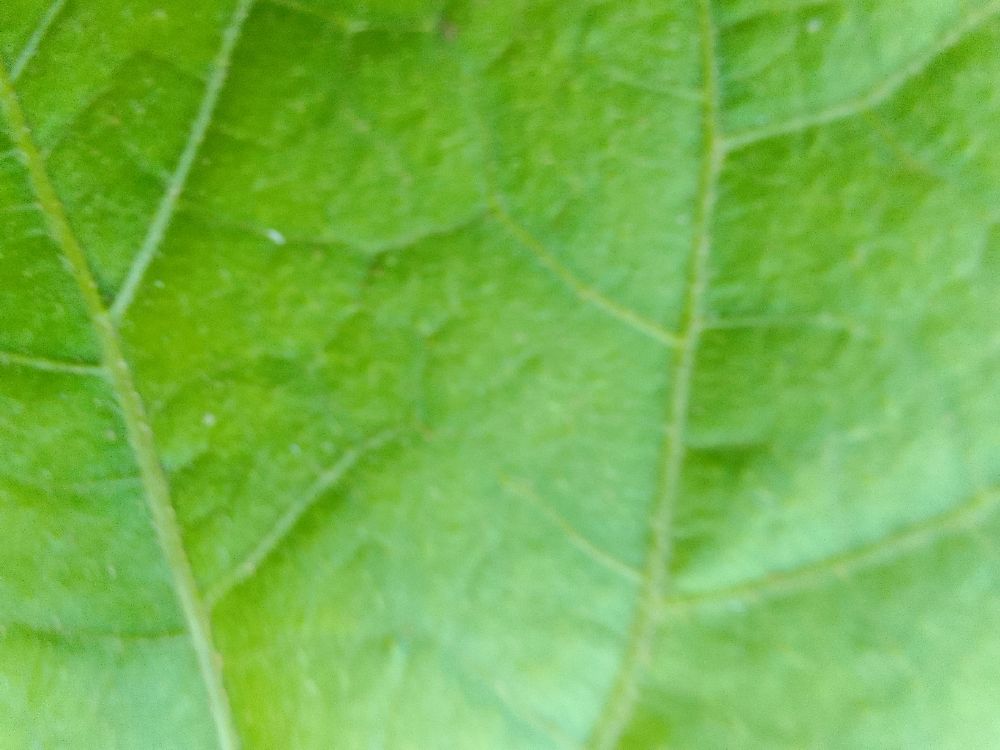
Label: healthy